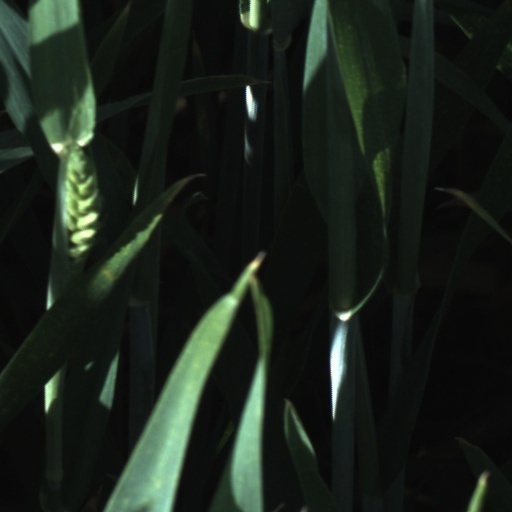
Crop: wheat